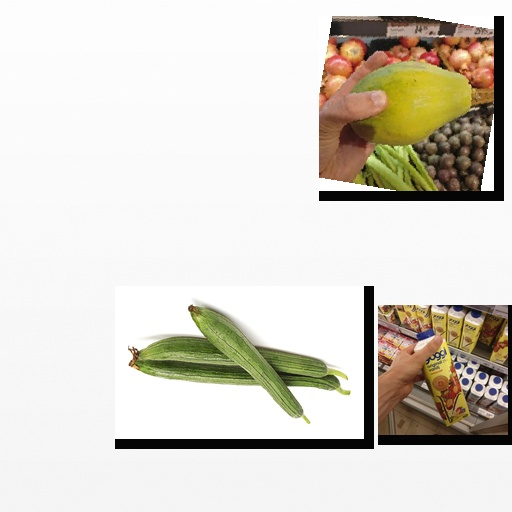
Food items: strawberry_yogurt, papaya, ridge_gourd